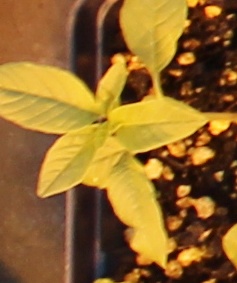
Label: Waterhemp